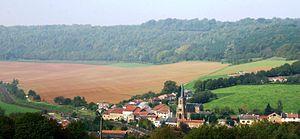
Thonne-les-Près vu de la butte de Montmédy.
Thonne-les-Près est une commune française située dans le département de la Meuse, en région Grand Est. Thonne-les-Près fait partie de la Lorraine gaumaise.